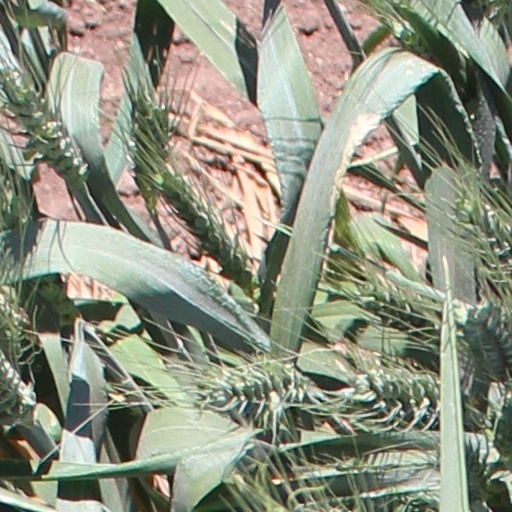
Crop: wheat